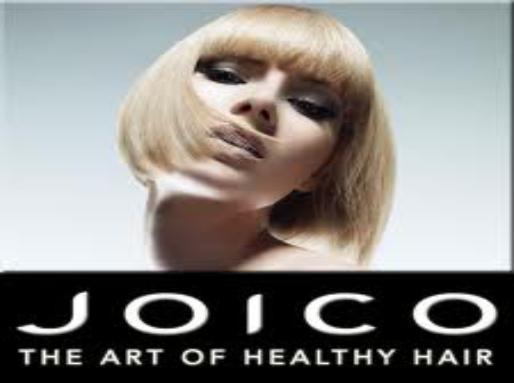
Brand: Joico
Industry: Necessities